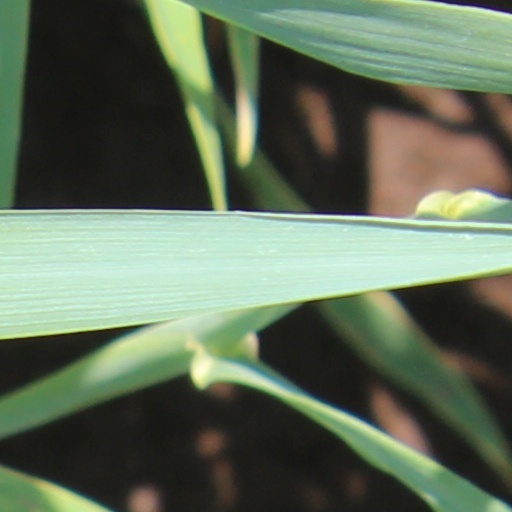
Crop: wheat